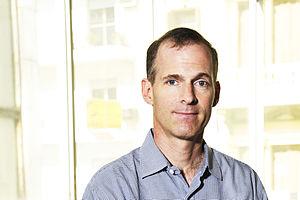
Matt Halprin est un entrepreneur américain, associé du groupe Omidyar Network et membre du conseil d'administration de la fondation Wikimedia. Il est également ancien vice-président, trust & safety d'eBay.